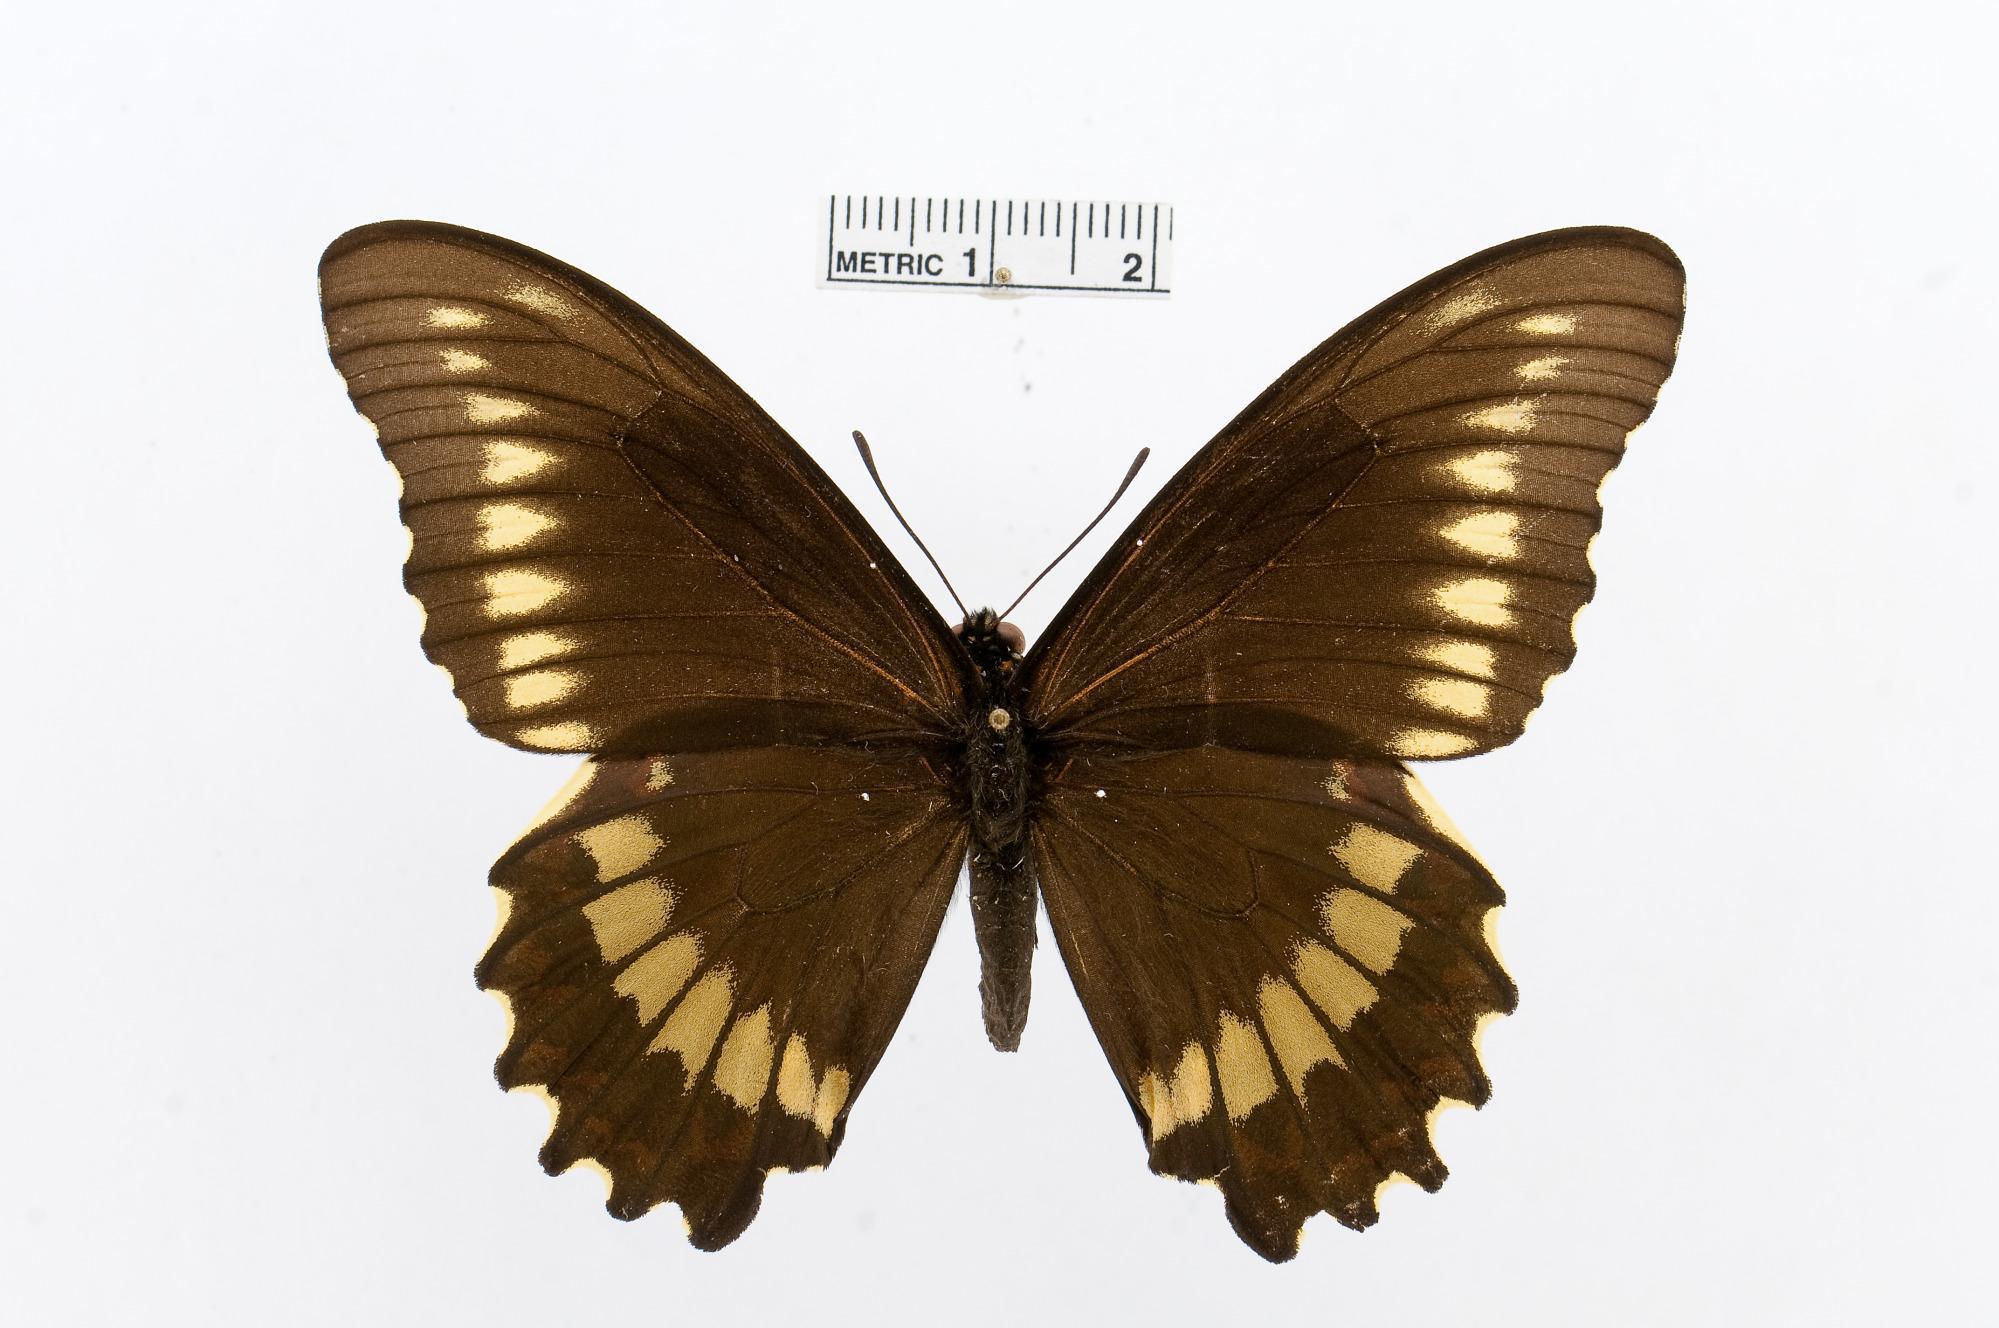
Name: Battus polydamas
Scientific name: Battus polydamas
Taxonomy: Animalia, Arthropoda, Insecta, Lepidoptera, Papilionidae, Papilioninae